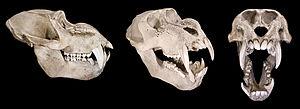
Mandrill, Mandrillus sphinx (Différentes vues du même spécimen) - Mâle Localité
Le Mandrill est un primate de la famille des cercopithécidés, apparenté au babouin et très proche du drill. Victime de la déforestation et du braconnage, le mandrill est menacé d'extinction.